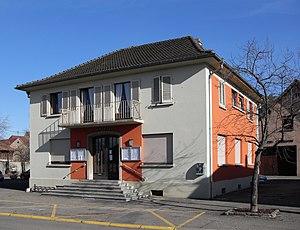
La mairie de Meyenheim
Meyenheim est une commune française située dans le département du Haut-Rhin, en région Grand Est.